Khao Soi Dao Wildlife Sanctuary

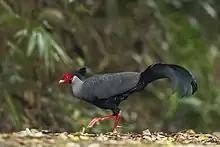
Khao Soi Dao Wildlife Sanctuary is home to many bird species. Here Siamese Fireback, the national bird of Thailand.

Khao Soi Dao Wildlife Sanctuary is the only IBA in Thailand supporting the globally endangered Chestnut-headed Partridge ("Arborophila cambodiana"), but it is home to many more bird species of importance to global conservation. This includes Siamese Fireback ("Lophura diardi"), Great Hornbill ("Buceros bicornis") and Moustached Hawk Cuckoo ("Hierococcyx vagans"), all of which are near-threatened on a global level. The colourful Blue-rumped Pittas are here, and this is the only place in Thailand where this species live.